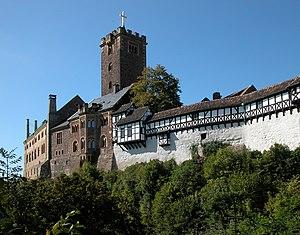
Le château de la Wartbourg est situé sur une colline au sud-ouest d'Eisenach en Thuringe, d'où il surplombe la ville. À l'époque, on appelait ce territoire le grand-duché de Saxe-Weimar-Eisenach. Il aurait été fondé en 1067 par le landgrave Louis II « le Sauteur », ainsi nommé car on raconte qu'il fut emprisonné dans une tour, dont il s'échappa en sautant du sommet dans les douves.